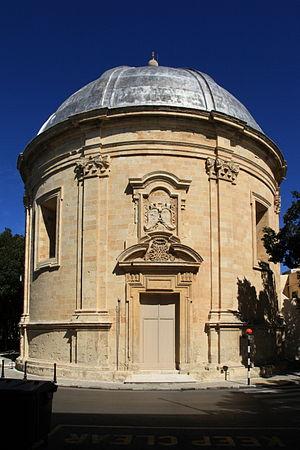
L’église Sarria est une église catholique située à Floriana, à Malte.